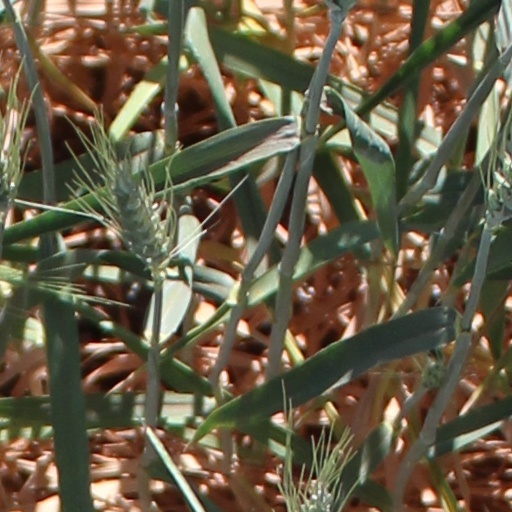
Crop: wheat